Hardeep Singh Kohli

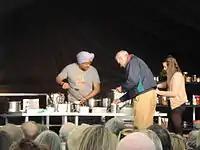
Hardeep Singh Kohli performing at "Isle of Arts 2012", in Ventnor, Isle of Wight.

At the Edinburgh Festival Fringe in August 2009, Kohli performed his debut one-man show, "The Nearly Naked Chef", billed as 'the first live curry cooking comedy show ever'.